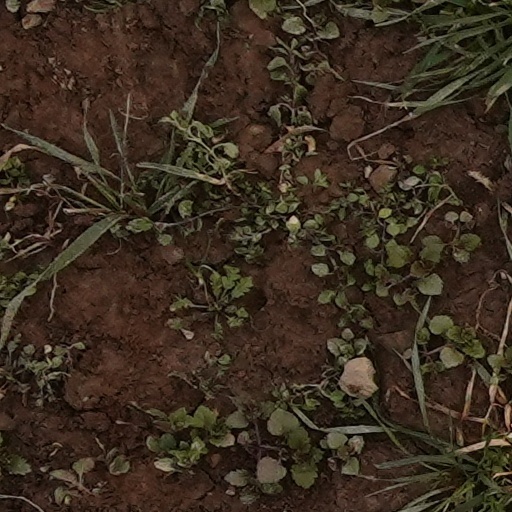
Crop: wheat